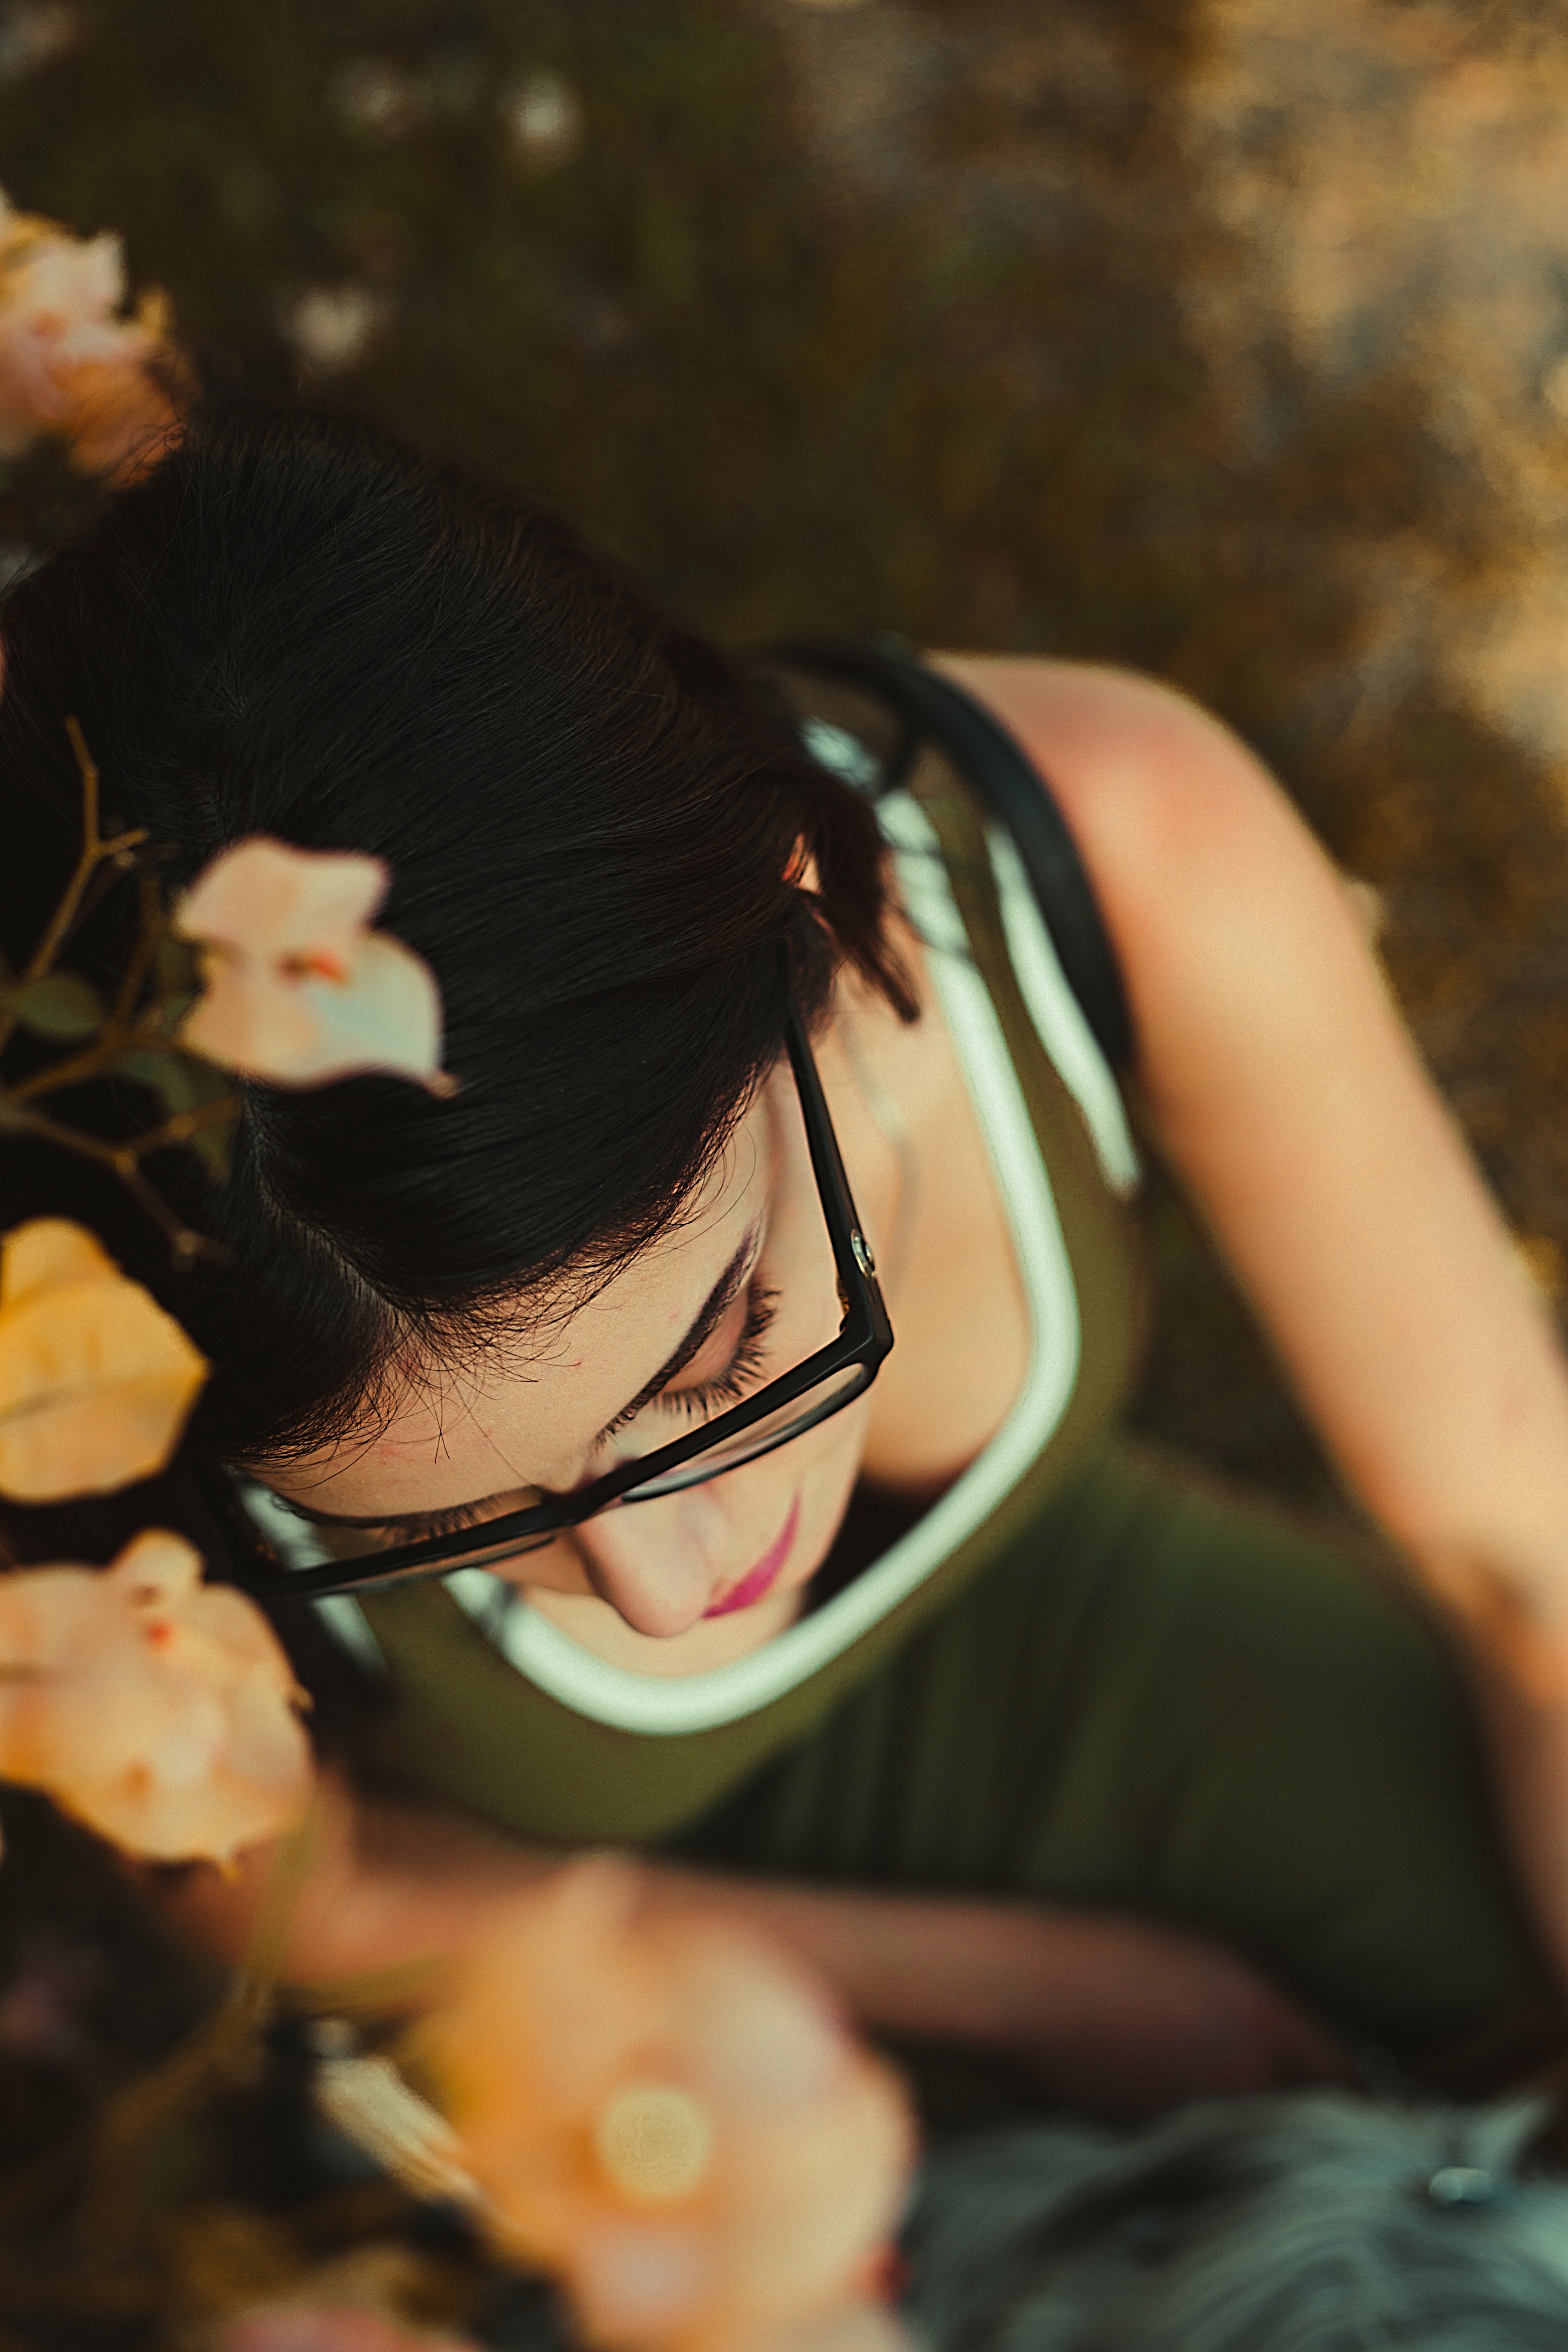
hair, black hair, beauty, eye, tree, photography, hand, long hair, plant, flower, brown hair